Jon Serl

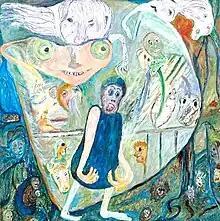
“Between Two Worlds” by Jon Serl

"Jon Serl: The Mutuality of Being." San Jose: Natalile and James Thompson Art Gallery, 2013 was produced in conjunction with the exhibition of the same title that took place at San Jose State University in the spring of 2013. It includes an introduction by Jo Farb Hernandez, Gallery Director and Exhibition Curator, as well as essays by Cara Zimmerman, co-editor of the 2013 book "Great and Mighty Things:" Outsider Art from the Jill and Sheldon Bonovitz Collection, and Randall Morris of the Cavin-Morris Gallery in New York, and Serl's longtime gallerist and friend. A full bio and bibliography are included, along with 71 full-color images of Serl's work and four archival photographs.